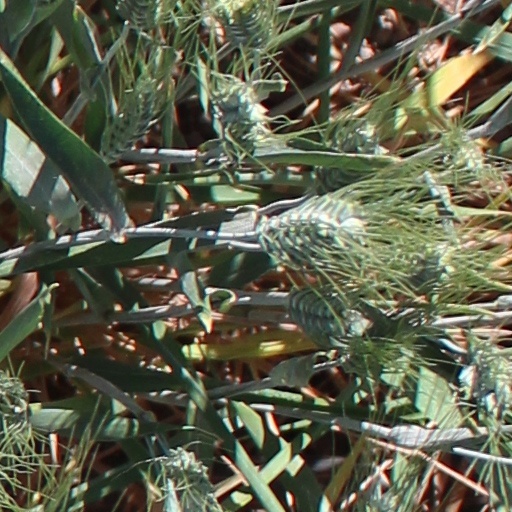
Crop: wheat